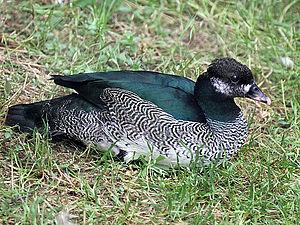
L'Anserelle élégante est une espèce d'oiseau palmipède appartenant à la famille des Anatidae.